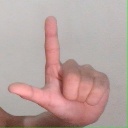
अक्षर: ल